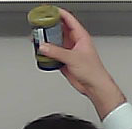
Product: barilla_pesto